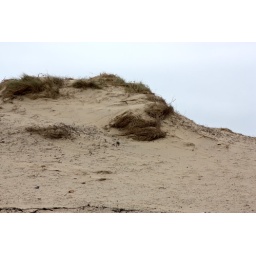
A day on the Freshfields near Liverpool with our inlaws, their dog Jas and our spaniel (Maggie) and pug (Parker).